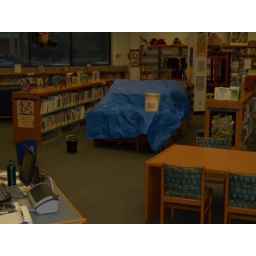
The no good, very bad, leaky roof all over the library day....